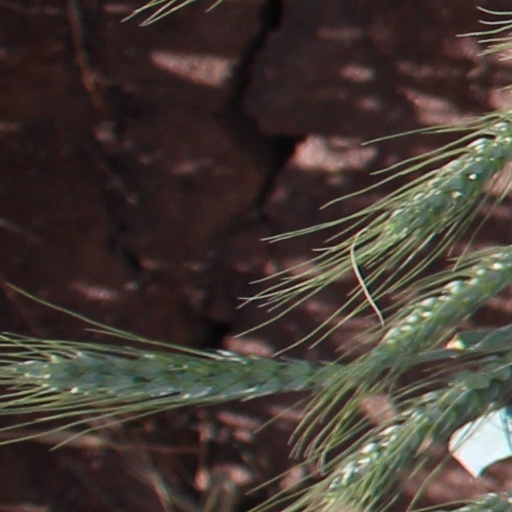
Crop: wheat